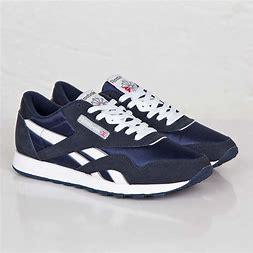
Brand: Reebok
Model: Classic Nylon